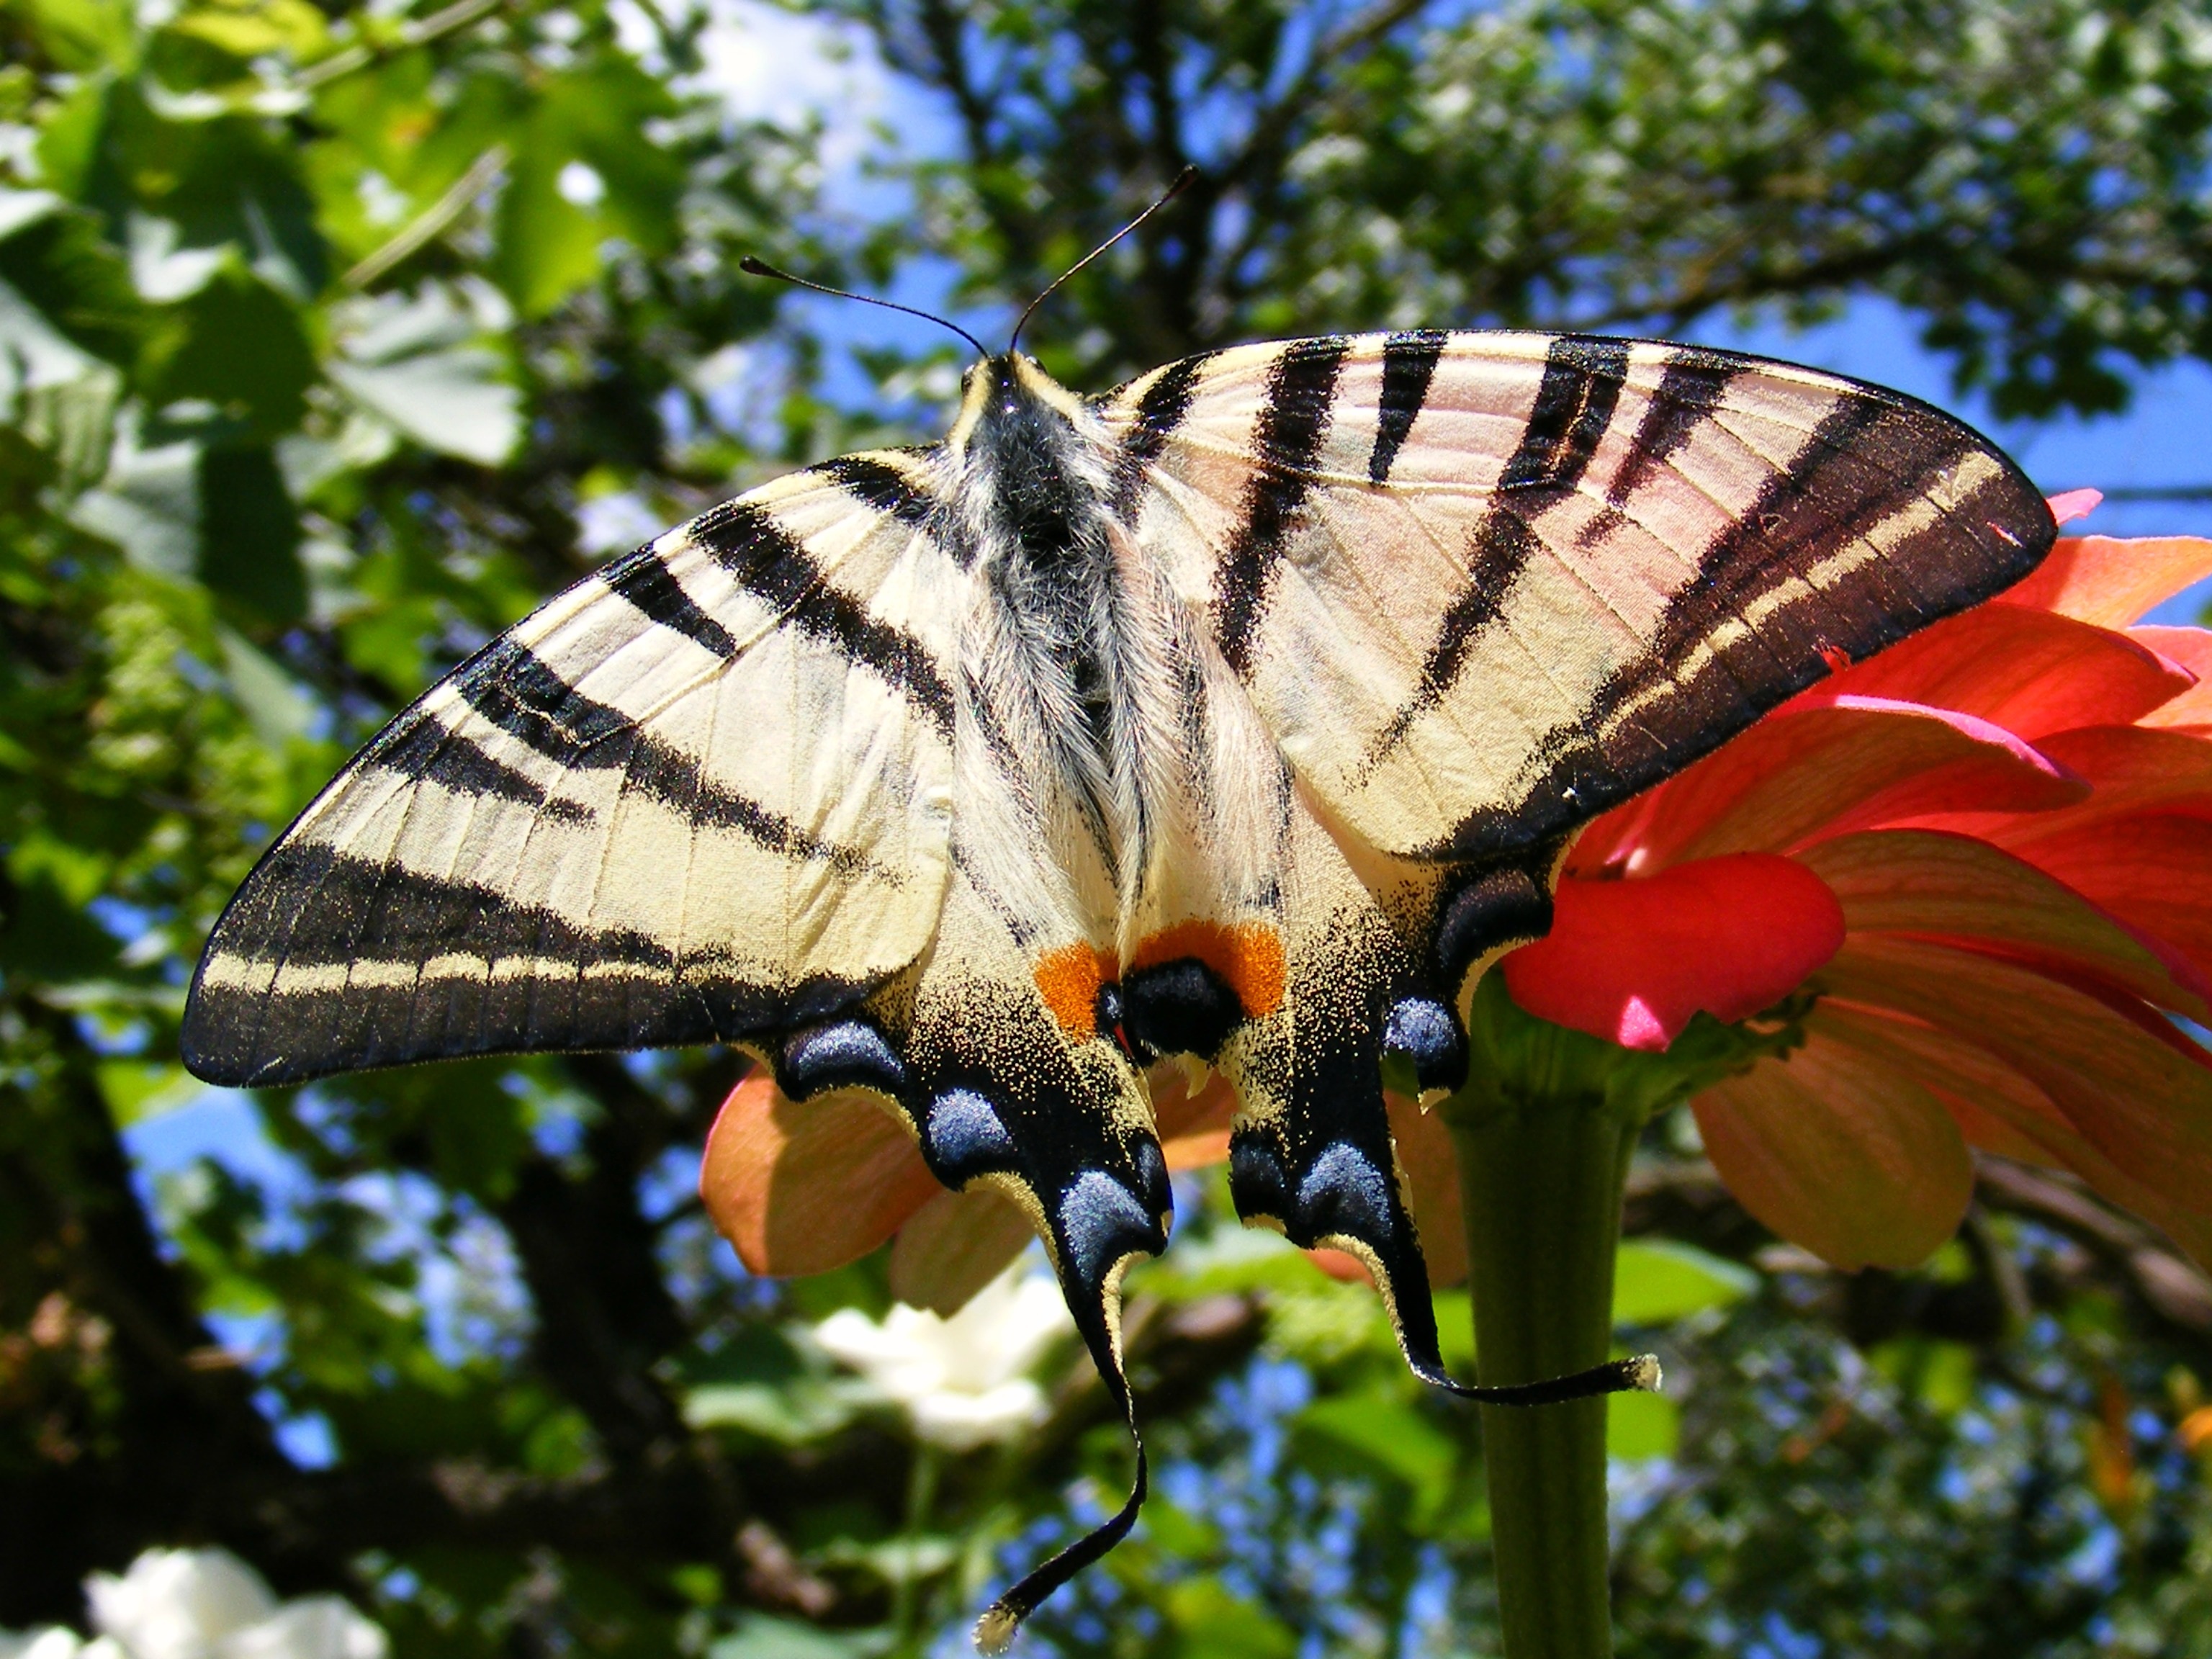
nature, wing, leaf, flower, wildlife, green, insect, botany, butterfly, fauna, invertebrate, monarch butterfly, macro photography, pollinator, scarce swallowtail, iphiclides, podalirius, moths and butterflies